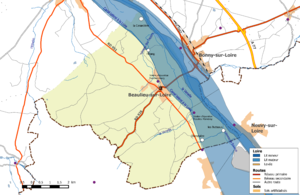
Zone inondable de la commune de Beaulieu-sur-Loire, dans le Loiret (France)
Le risque d'inondation est un des risques majeurs susceptibles d'affecter la commune de Beaulieu-sur-Loire. Il se caractérise par la possibilité qu'un aléa de type inondation se produise et occasionne des dommages plus ou moins importants aux personnes, aux biens ou à l'environnement sur le territoire communal.